Ulf Sterner

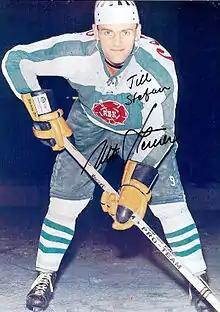
Sterner with Rögle BK

His first Olympics came in 1960 in Squaw Valley. The team did not earn a medal, but from that point on he was a dominating centre in international play. By 1963, the New York Rangers had taken interest, and in October, Sterner made the trip for training camp. The parties signed a five-game tryout agreement, but Sterner declined to play that season to conserve his amateur status for the 1964 Winter Olympics. The Swedish Olympic hockey team won a silver medal, and Sterner then attended the NY Rangers training camp in 1964 where he displayed excellent skills. However, the NHL, unlike the International Ice Hockey Federation (IIHF), permitted hitting and physical play on any point of the ice; international players were not allowed to hit in the offensive zone. Allowing him time to adjust to the North American game, the Rangers offered him a start with the St. Paul Rangers of the Central League, which he accepted. After two months, he had adapted to the different style of play and was promoted to the Baltimore Clippers of the American Hockey League. Finally, on 27 January 1965, he joined the Rangers in a game against the Boston Bruins, becoming the first European to play in the NHL.